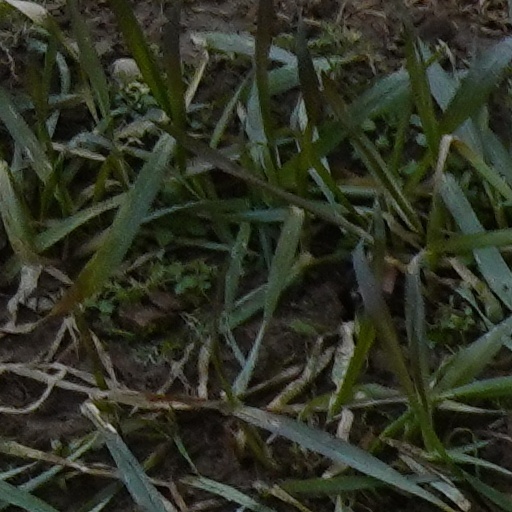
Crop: wheat